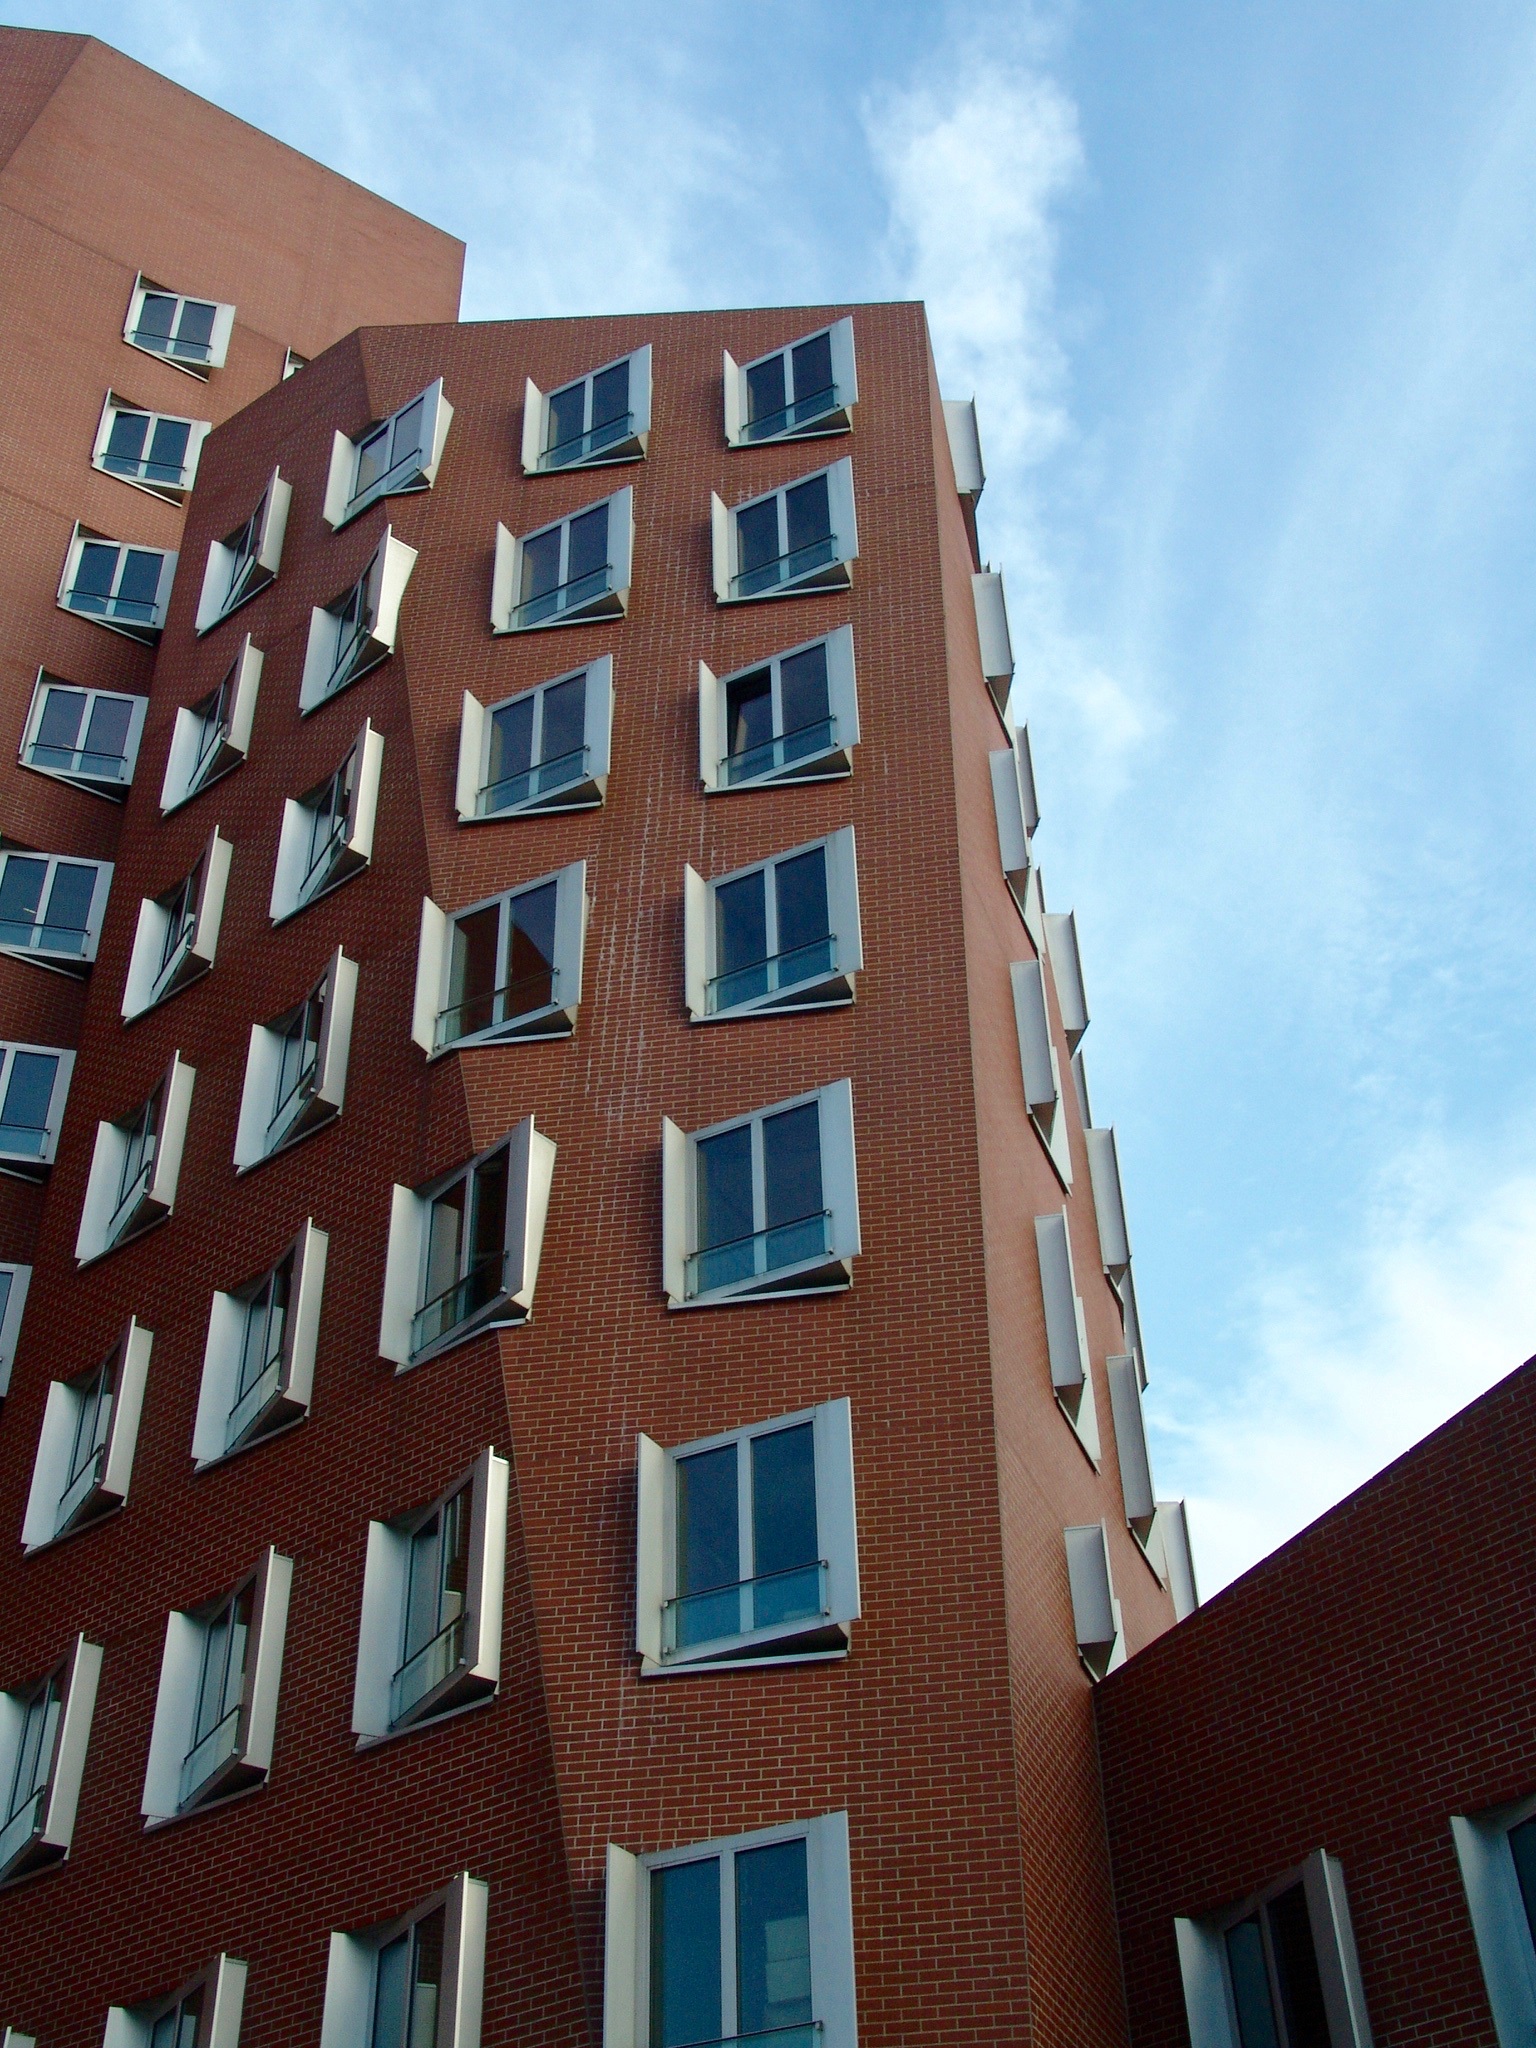
architecture, window, building, skyscraper, downtown, geometric, facade, property, blue, apartment, modern, office building, tower block, art, condominium, neighbourhood, dusseldorf, residential area